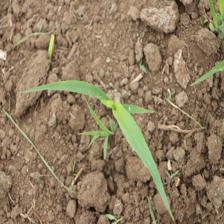
Label: Sorghum